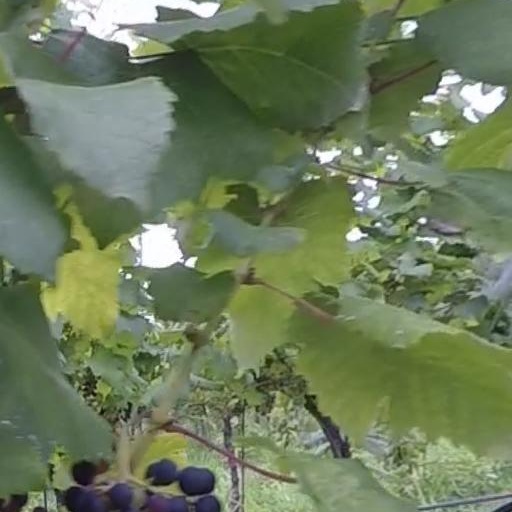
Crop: grape